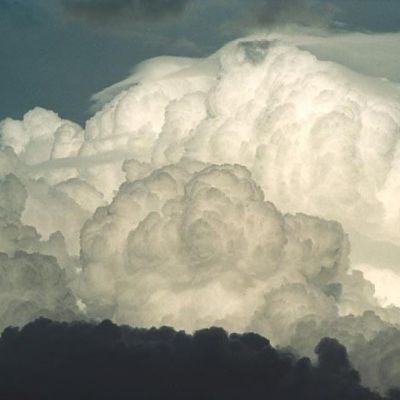
Cloud type: Cumulonimbus (Cb)